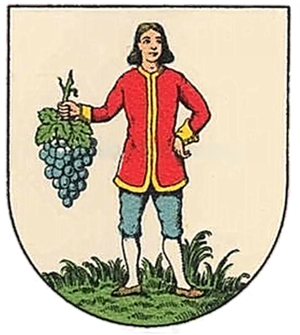
Grinzing était jusqu'en 1892 une commune de Basse-Autriche, devenue quartier de la ville de Vienne dans le 9ᵉ arrondissement Döbling ainsi qu'une des 89 communautés cadastrales de Vienne. Il est surtout connu pour la viticulture et ses nombreux bars à vin.